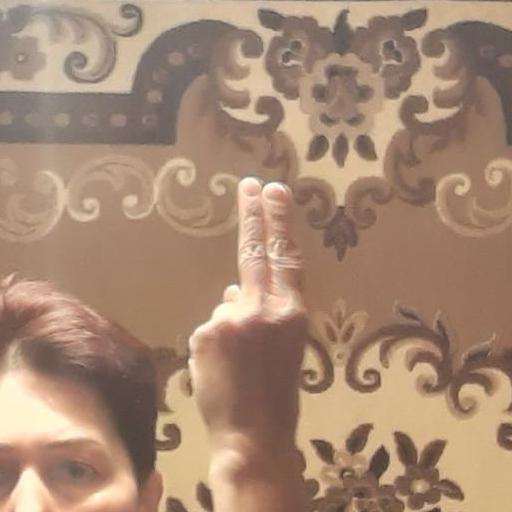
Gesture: two_up_inverted